Vayikra (parashah)

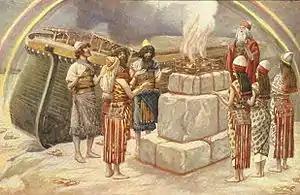
Noah's Sacrifice (watercolor circa 1896–1902 by James Tissot)

The Hebrew Bible reports several instances of sacrifices before God explicitly called for them in Leviticus 1–7. While Leviticus 1:3–17 and Leviticus 6:1–6 set out the procedure for the burnt offering ("olah"), before then, Genesis 8:20 reports that Noah offered burnt offerings ("olot") of every clean beast and bird on an altar after the waters of the Flood subsided. The story of the Binding of Isaac includes three references to the burnt offering ("olah"). In Genesis 22:2, God told Abraham to take Isaac and offer him as a burnt offering ("olah"). Genesis 22:3 then reports that Abraham rose early in the morning and split the wood for the burnt offering ("olah"). And after the angel of the Lord averted Isaac's sacrifice, Genesis 22:13 reports that Abraham lifted up his eyes and saw a ram caught in a thicket, and Abraham then offered the ram as a burnt offering ("olah") instead of his son. Exodus 10:25 reports that Moses pressed Pharaoh for Pharaoh to give the Israelites "sacrifices and burnt offerings" ("zevachim v'olot") to offer to God. And Exodus 18:12 reports that after Jethro heard all that God did to Pharaoh and the Egyptians, Jethro offered a burnt offering and sacrifices ("olah uzevachim") to God.